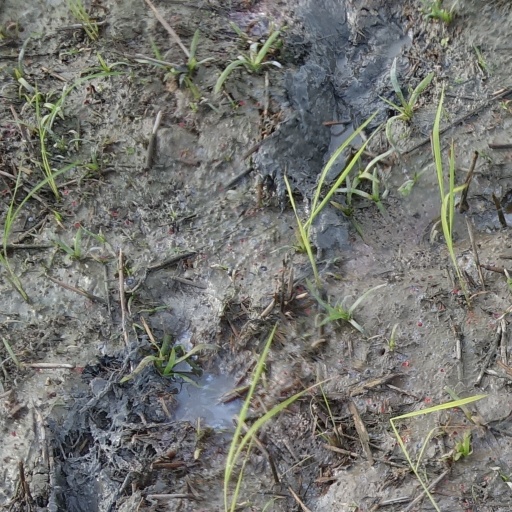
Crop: rice